Religious views of Pyotr Ilyich Tchaikovsky

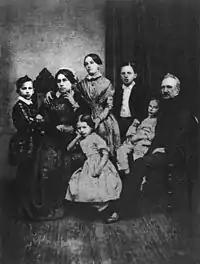
Photograph of the Tchaikovsky family (1848). Pyotr Ilyich at age 8 is far left.

The composer's family was religious. Two revered icons from the family are preserved to this day in the Tchaikovsky House-Museum. One of them, the "Virgin of Vladimir", is associated with a family legend about the miraculous recovery of Tchaikovsky's elder brother Nikolai from a severe illness. Two other family icons were in Tchaikovsky's house in Klin at the time of his death. One, "Apostle Peter" (made in 1841), is located in the study-living room, and the other, the "Our Lady of Kazan" (by which he was blessed in childhood), is in the bedroom. Tchaikovsky carefully preserved his mother's Psalter and a collection of stichera and canons, which bear inscriptions in her handwriting.